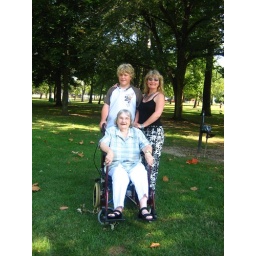
Waneta remembered the park just down the street from the Indiana street house in Kokomo. It was a very nice park!